List of birds of South Carolina

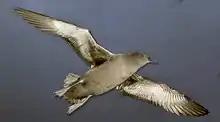
Sooty shearwater

Order: ProcellariiformesFamily: Procellariidae